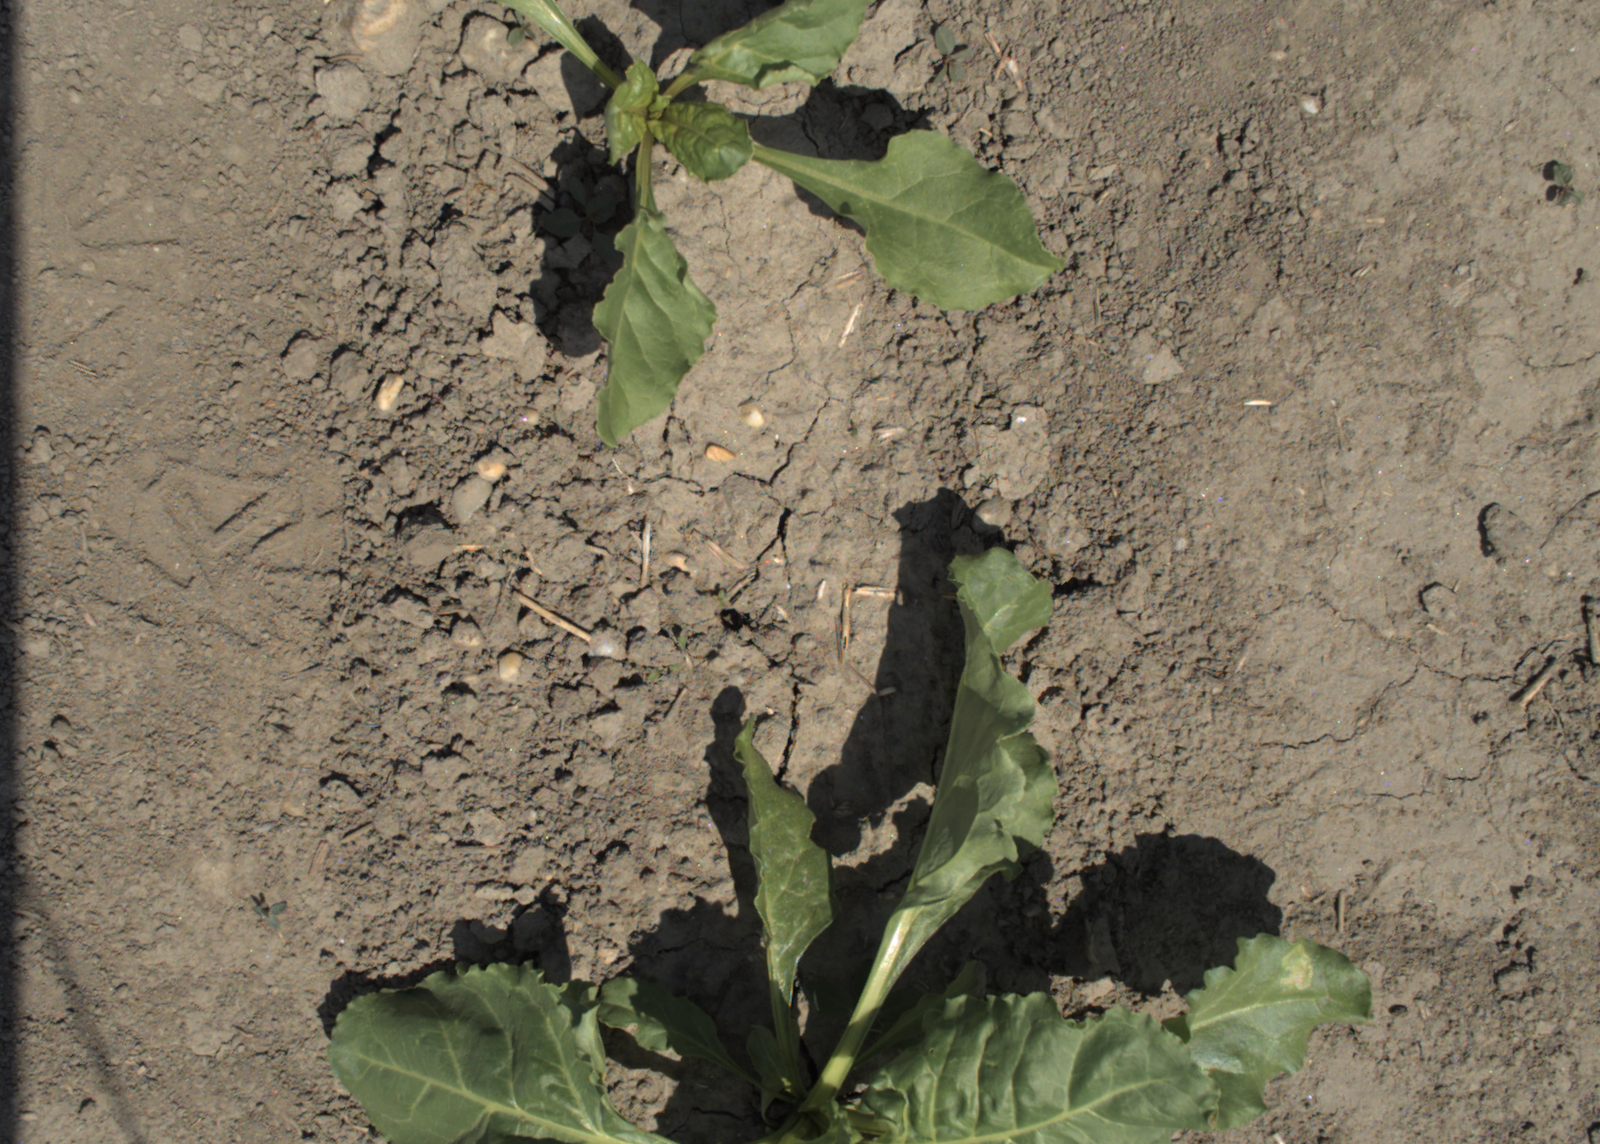
Capture date: 10.06.2021 12:34:47
Weather: sunny
Wind: light
Seeding date: 27.04.2021
Plant canopy height (mm): 797